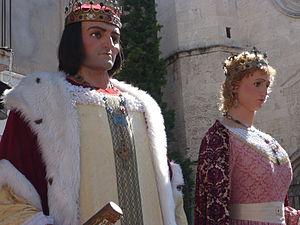
Des figures de géants sont présentes dans des processions et cortèges de folklore de pays du monde entier. Il s'agit soit de personnages soit parfois de dragons ou d'animaux fabuleux. Les géants processionnels, mannequins d'osier ou de bois promenés dans les cortèges, sont l'une des bases les plus vivaces du folklore du Nord de la France et de la Belgique. Les cortèges comportant des géants processionnels humains ou animaux sont d'ailleurs l'une des coutumes les plus répandues de l'humanité.